Helen Herron Taft

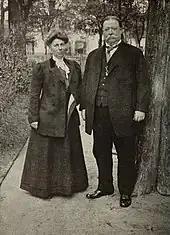
Helen and William Taft stand beside one another

Taft had grown accustomed to the royal style of treatment that she had experienced in the Philippines, and she wished to establish a similar regal environment as White House hostess. She sought to improve the social traditions associated with the White House while she was first lady; she changed the locations of events to make them more efficient, and she introduced dancing at formal receptions. She made extensive use of the White House lawn, hosting garden parties, theatrical shows, and music performances. In the time that she was recovering from her stroke in 1909, Taft took a less active role in organizing events, having her sisters and her daughter supporting her in the duties of White House hostess. She resumed her responsibilities in 1910, and she had returned to an active schedule by 1911. Taft hosted many parties and social events, but the social highlight of her tenure was the Tafts' silver wedding anniversary gala on June 19, 1911, for nearly 5,000 guests. Another 15,000 observers crowded outside of the White House.